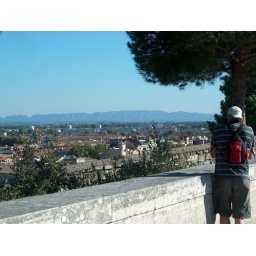
The tour guide nonchalontly said &amp;quot;Oh yeah, that's the mountain range we'll bike over later in the week.&amp;quot;